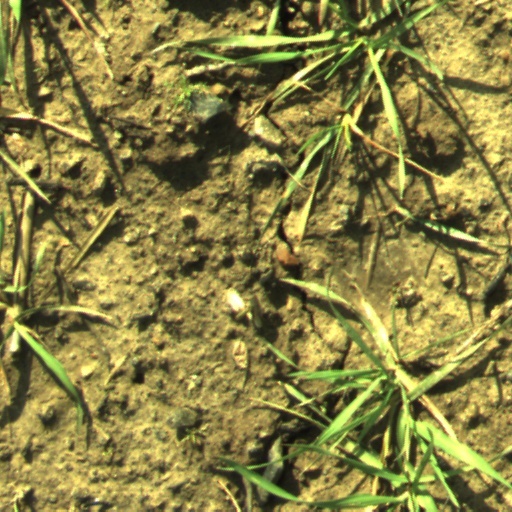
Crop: wheat